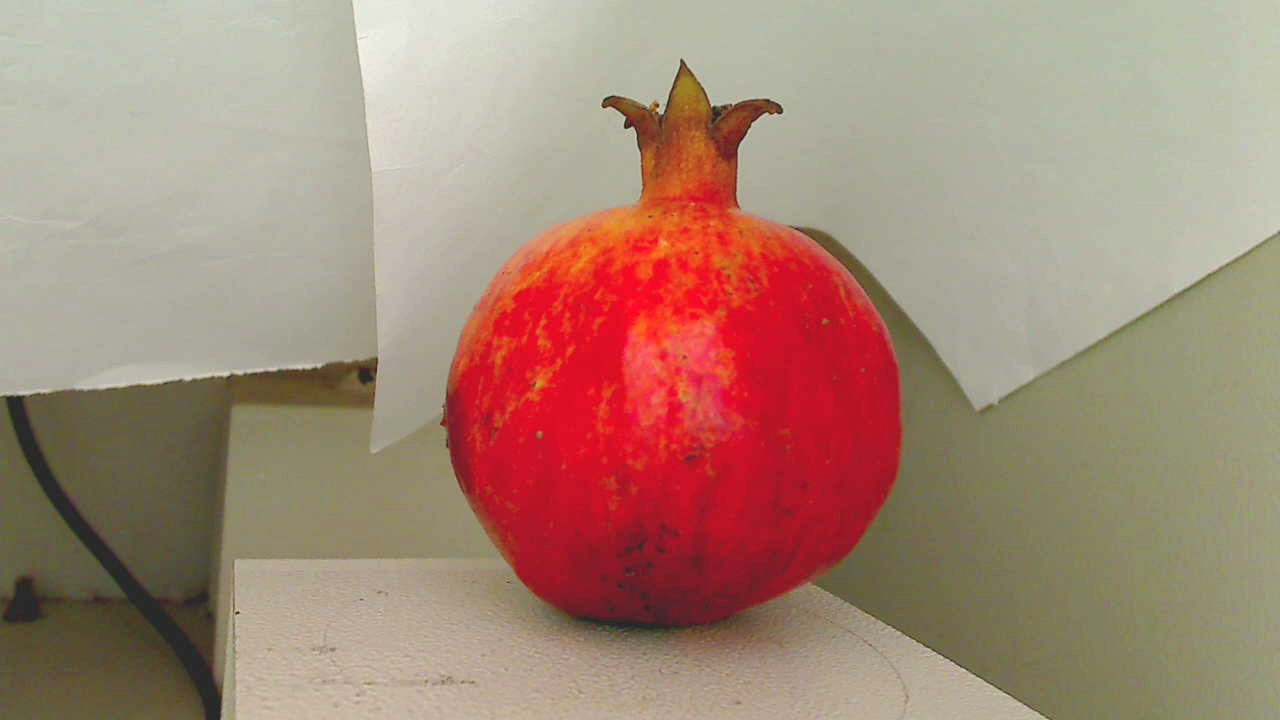
Grade: grade-3
Quality: quality-4